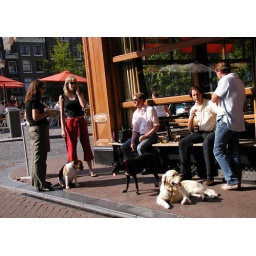
dogs and cats in amsterdam